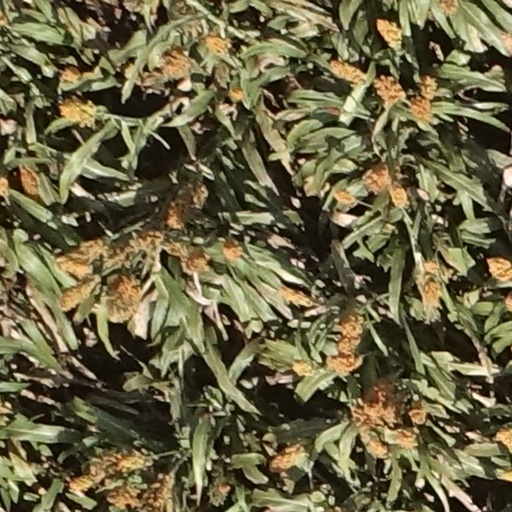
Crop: sorghum